List of South Africa women Twenty20 International cricketers

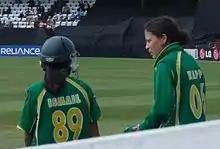
Two female in green cricket uniforms with yellow piping are talking. The left-hand female is wearing a helmet and has dark skin, 'ISMAIL' and '89' are visible in yellow writing on her back. The right-hand female has 'KAPP' and '06' visible on her back.

Women's Twenty20 International is a 20 overs-per-side cricket match played in a maximum of 150 minutes between any two of the ICC member sides. The first Twenty20 International match was held in August 2004 between England and New Zealand, six months before the first Twenty20 International match was played between two men's teams. The South Africa national women's cricket team played their first Twenty20 International match at the County Ground, Taunton in 2007, facing New Zealand, as the two teams' tours of England overlapped.